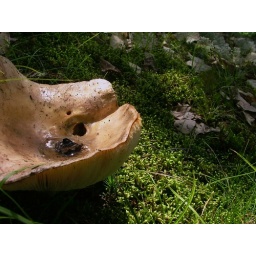
I let my heels sink in the sand